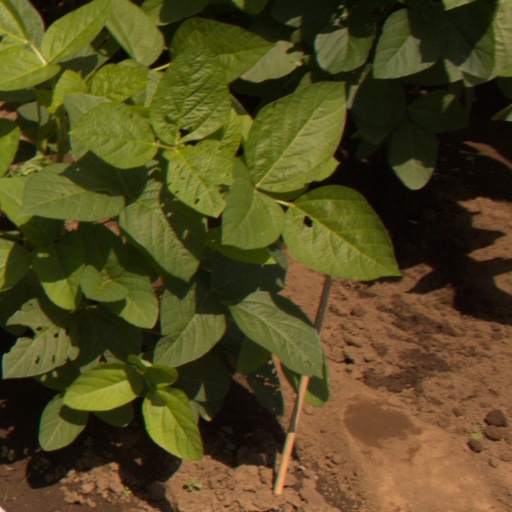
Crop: soybean